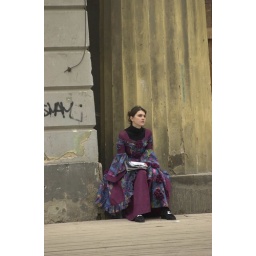
Young woman sitting on a stone ledge in Prague